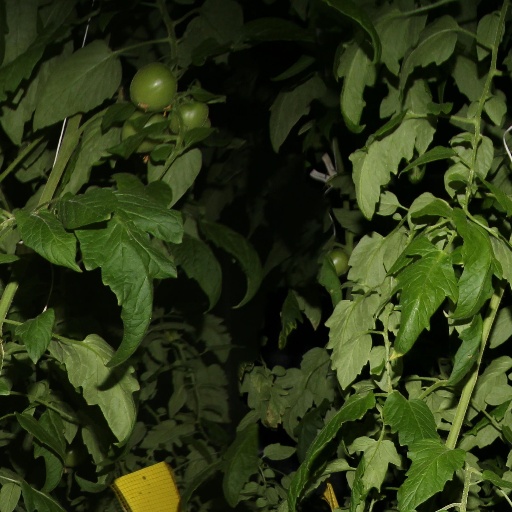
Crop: tomato